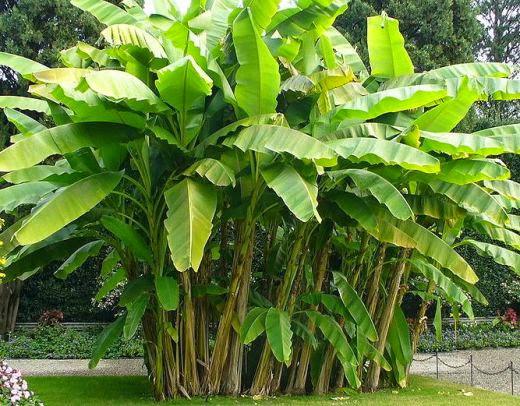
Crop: unknown
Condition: banana_banana_bunchy_top